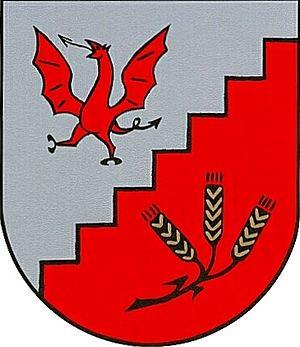
Rivenich est une municipalité allemande située dans le land de Rhénanie-Palatinat et l'arrondissement de Bernkastel-Wittlich.